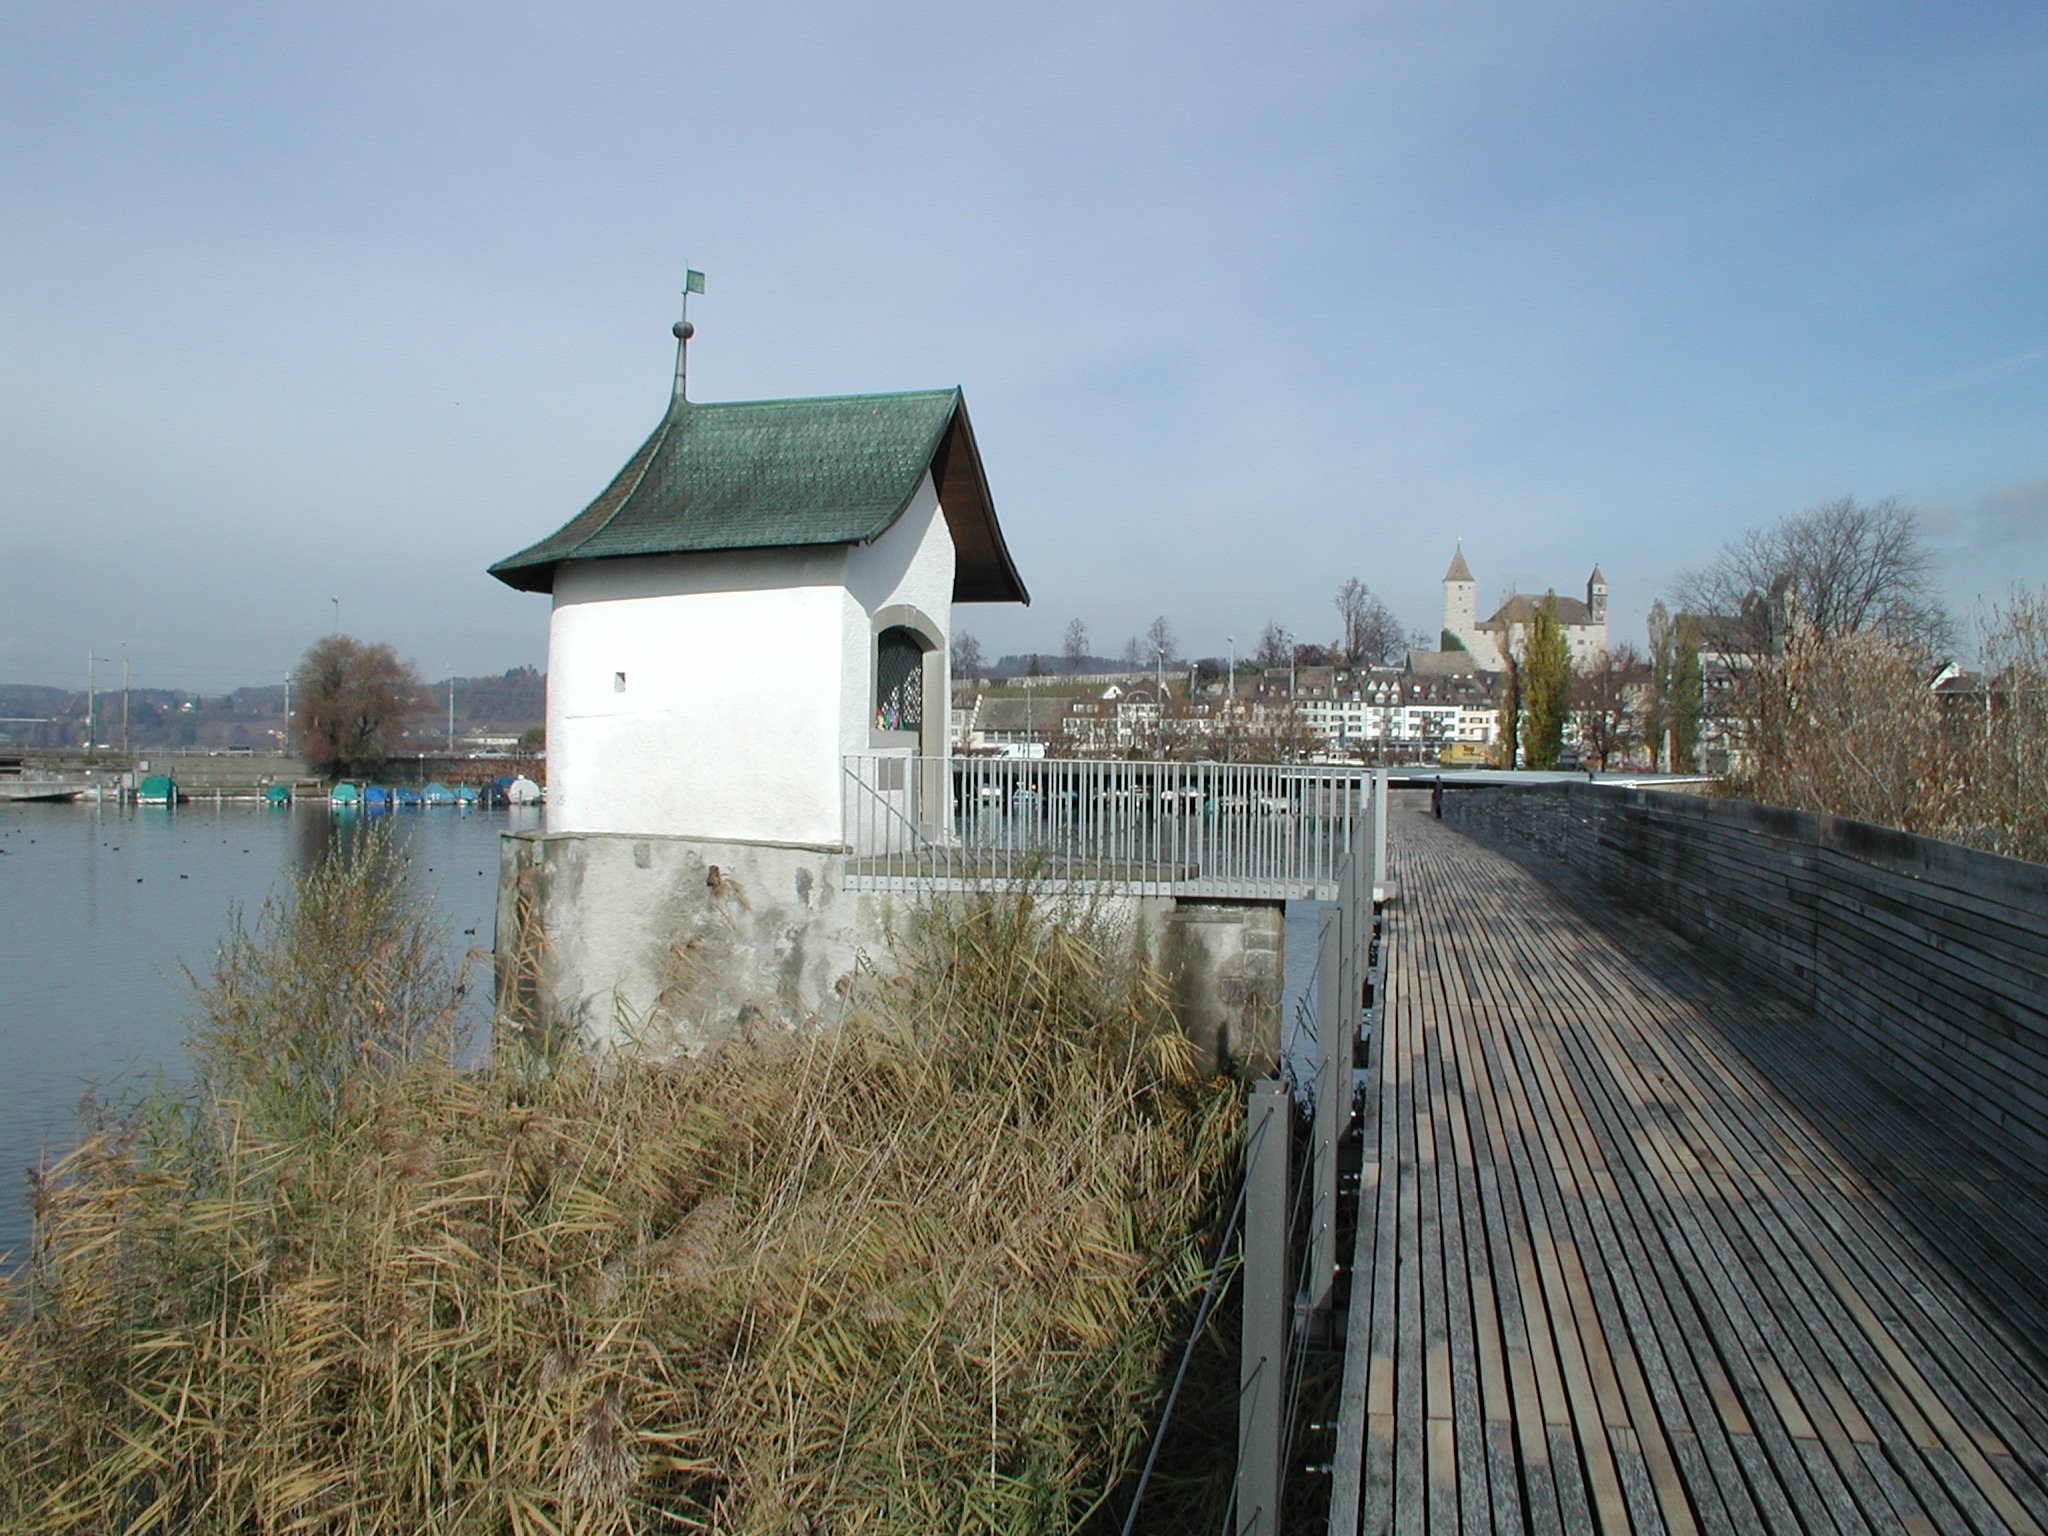
nature, boardwalk, track, bridge, building, river, walkway, transport, web, reservoir, waterway, switzerland, memorial stone, lake zurich, rapperswil jona, canton st, heiligh sli, jona rapperswil